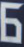
Number: 6